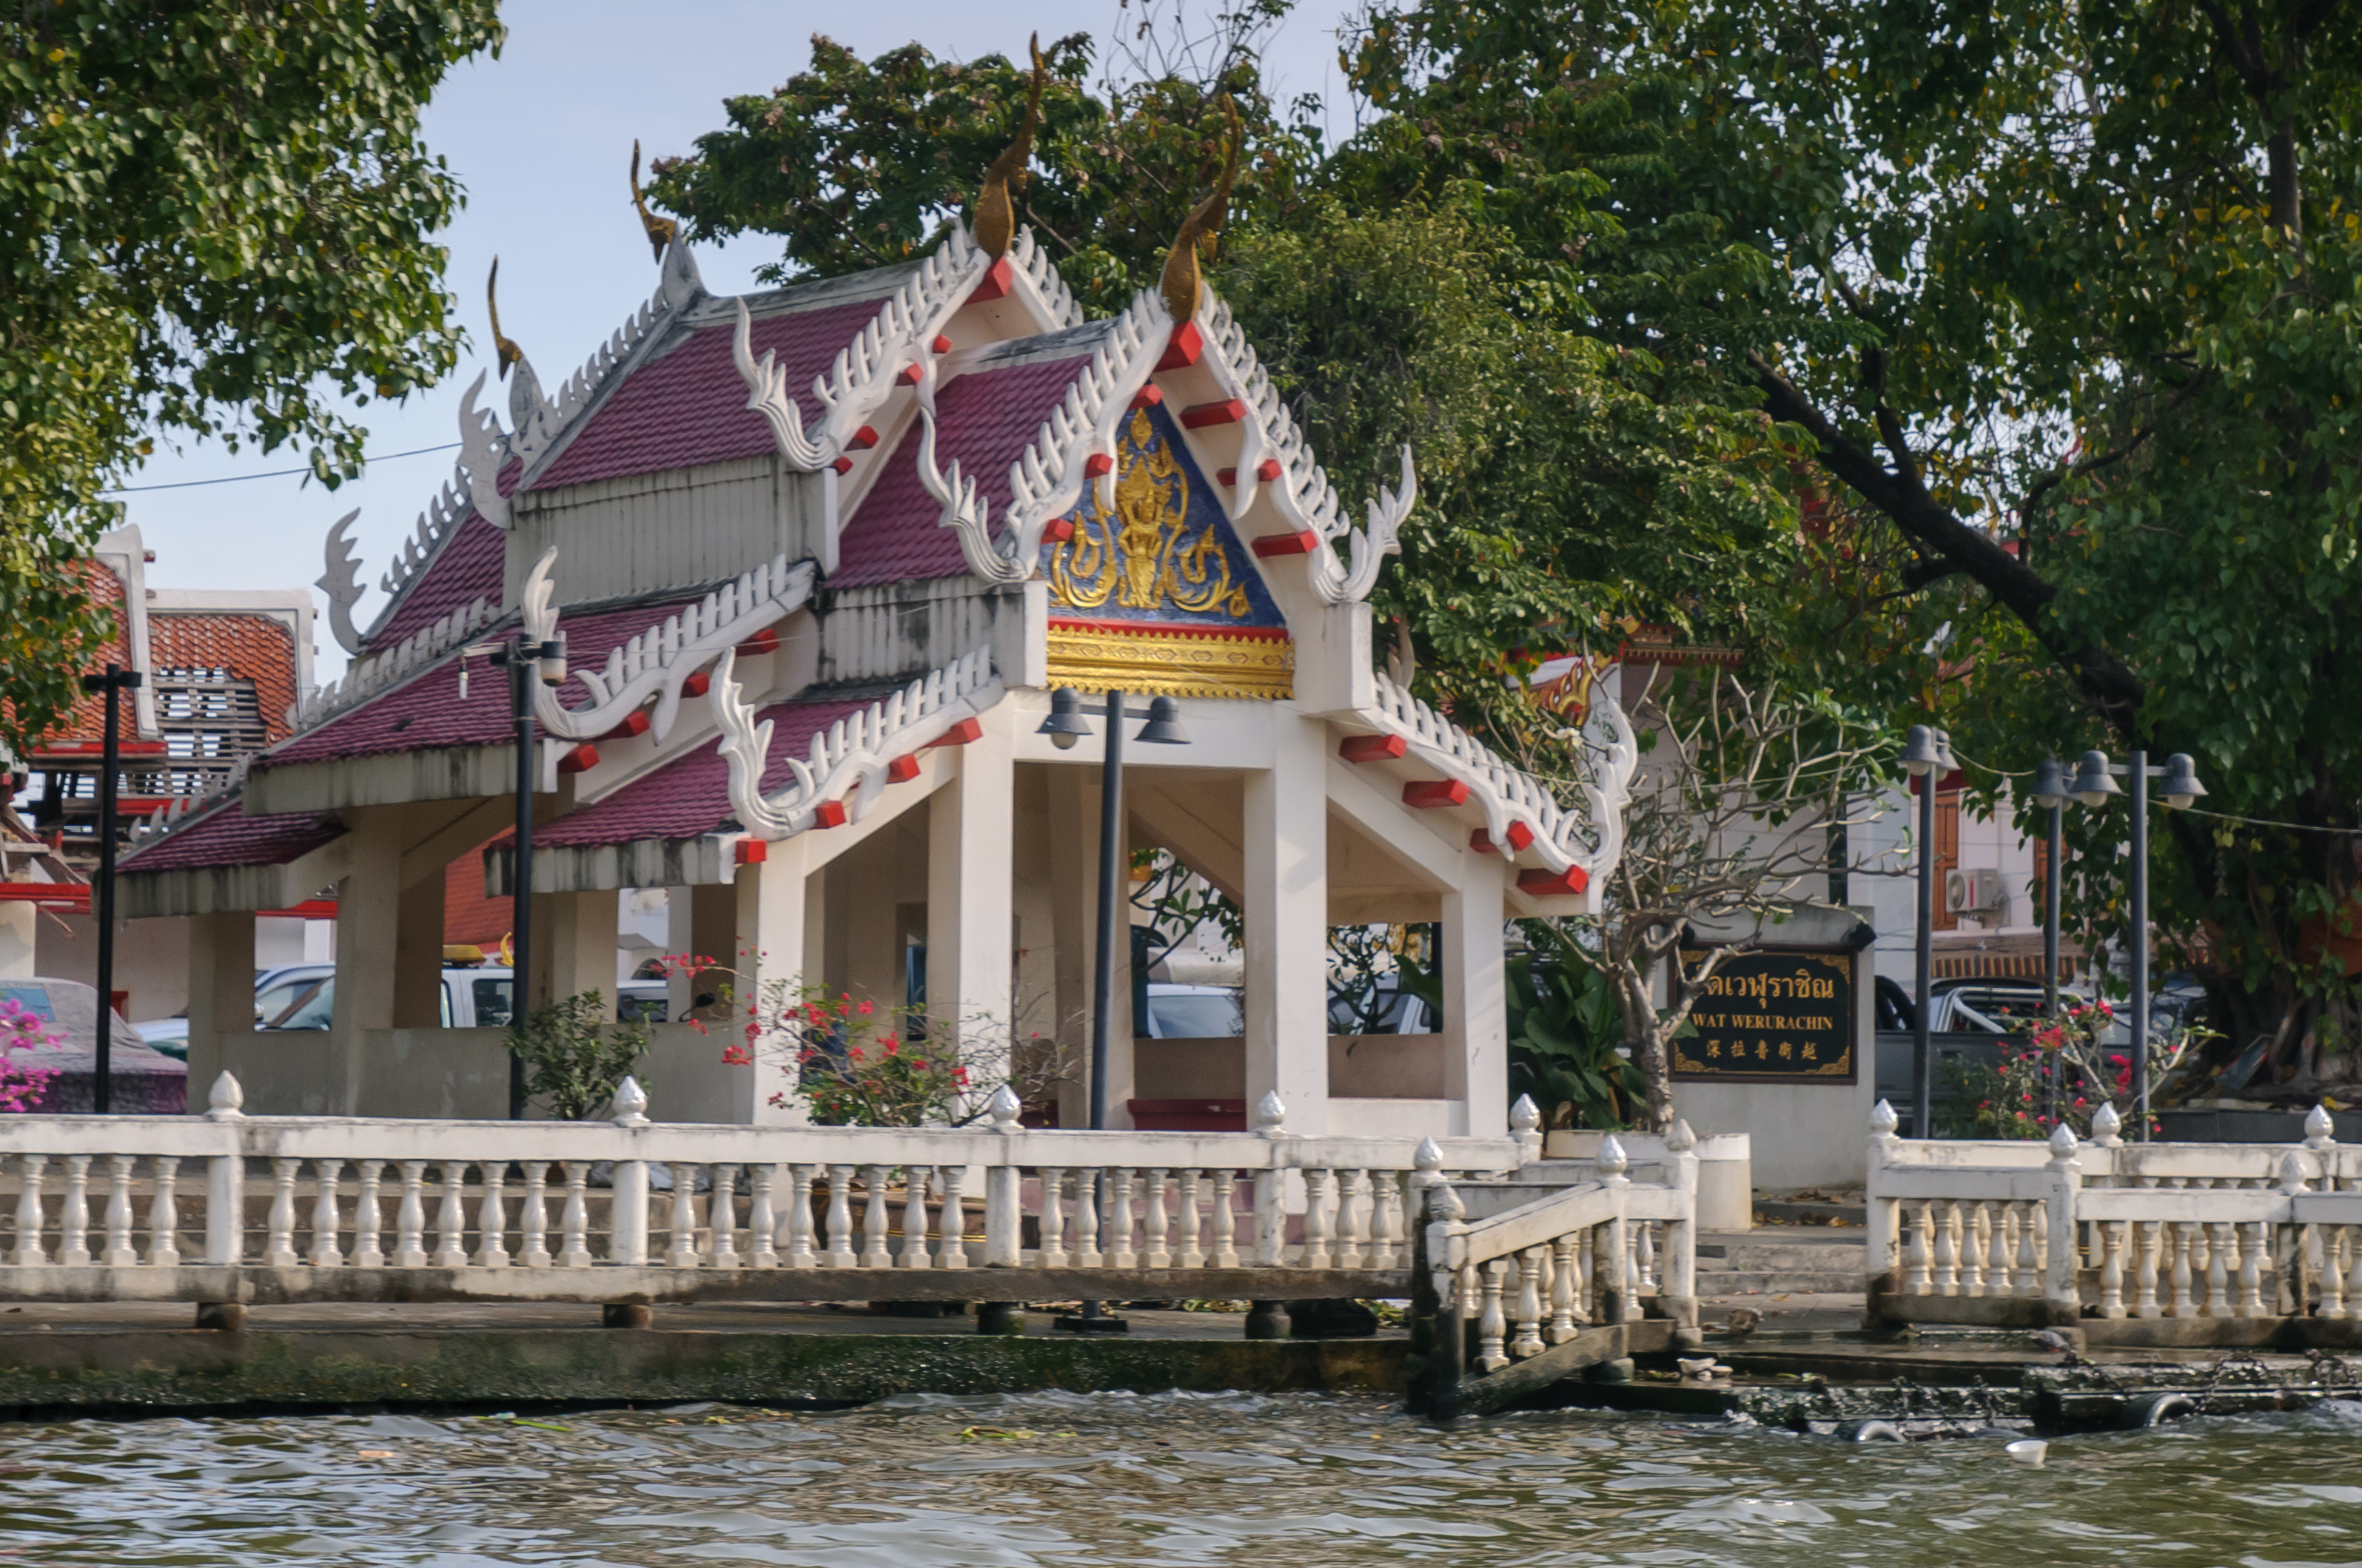
town, amusement park, nikon, tourism, waterway, place of worship, thailand, temple, resort, bangkok, wat, d300, thailandia